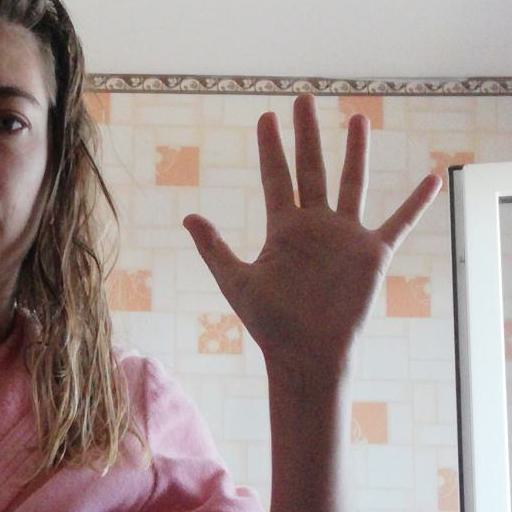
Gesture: palm